2000 Rio 200

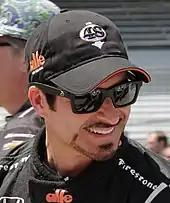
Alex Tagliani "(pictured in 2015)" won the first pole position of his career.

Saturday afternoon's 135 minute qualifying session began with the slowest driver in the weekend's combined practice sessions going out first and the quickest competitor ventured out last. Each driver was restricted to two timed laps and the starting order was determined by the competitor's fastest lap times. One point was awarded to the pole position winner. Tagliani took the first pole position of his career with a lap of 38.587 seconds. He was joined on the grid's front row by Montoya who was 0.109 seconds slower because of an oversteer in the first corner. Tracy's car steeped out of him once he accelerated out of turn one and took third. Bräck was fourth, and the fastest Brazilian was Fittipaldi in fifth. Vasser changed the set-up of his car to go sixth. Castroneves was unhappy with the set-up of his vehicle and took seventh. Dario Franchitti ran slightly wide by driving too fast into turn four on his fastest lap and was eighth. Rounding out the top ten were Kanaan and Papis.